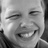
Emotion: happy